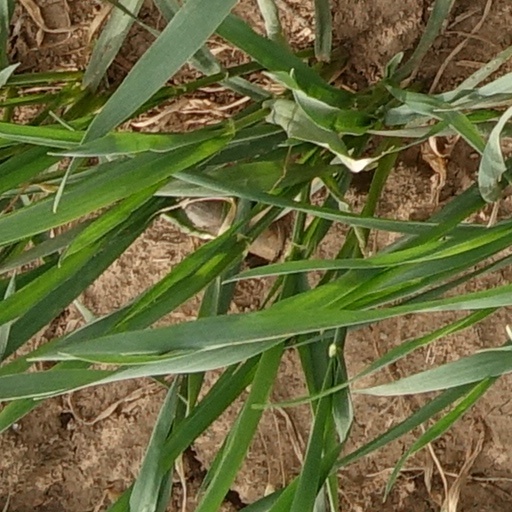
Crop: wheat